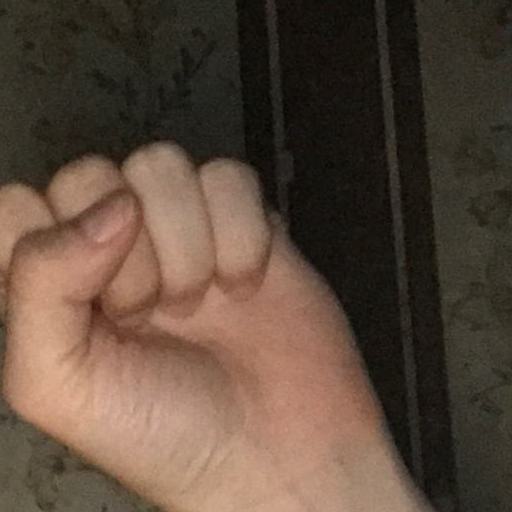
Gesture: fist